University of Kansas

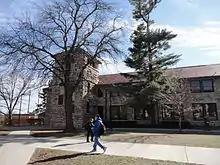
The William Allen White School of Journalism

In addition to its academic programs, the William Allen White School of Journalism and Mass Communications sponsors publications including "The University Daily Kansan", "Jayplay" magazine, and KUJH TV.